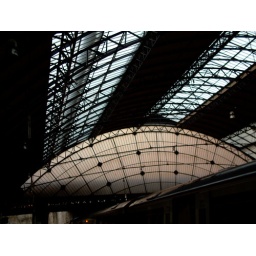
more in the series of train station roof shots. Taken wheeling an over-laden bike in the direction of the train... more in the series of train station roof shots. Taken wheeling an over-laden bike in the direction of the train...